Double-track railway

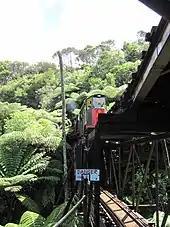
Driving Creek Railway, New Zealand

Handedness of traffic can affect locomotive design. For the driver, visibility is usually good from both sides of the driving cab, so the choice of which side the driver should sit is less important. For example, the French SNCF Class BB 7200 is designed to use the left-hand track and therefore uses LHD. When the design was modified for use in the Netherlands as NS Class 1600, the driving cab was not completely redesigned, keeping the driver on the left even though trains use the right-hand track in the Netherlands. Generally, the left/right principle in a country is followed mostly on double track. On steam trains, the steam boiler often obscured some of the view, so the driver was preferably placed nearest to the side of the railway, so that it was easier to see the signals. On single track, when trains meet, the train that does not stop often uses the straight path in the turnout, which can be left or right.